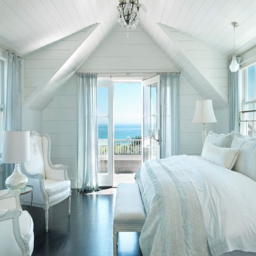
the blue color in the interior of a bedroom